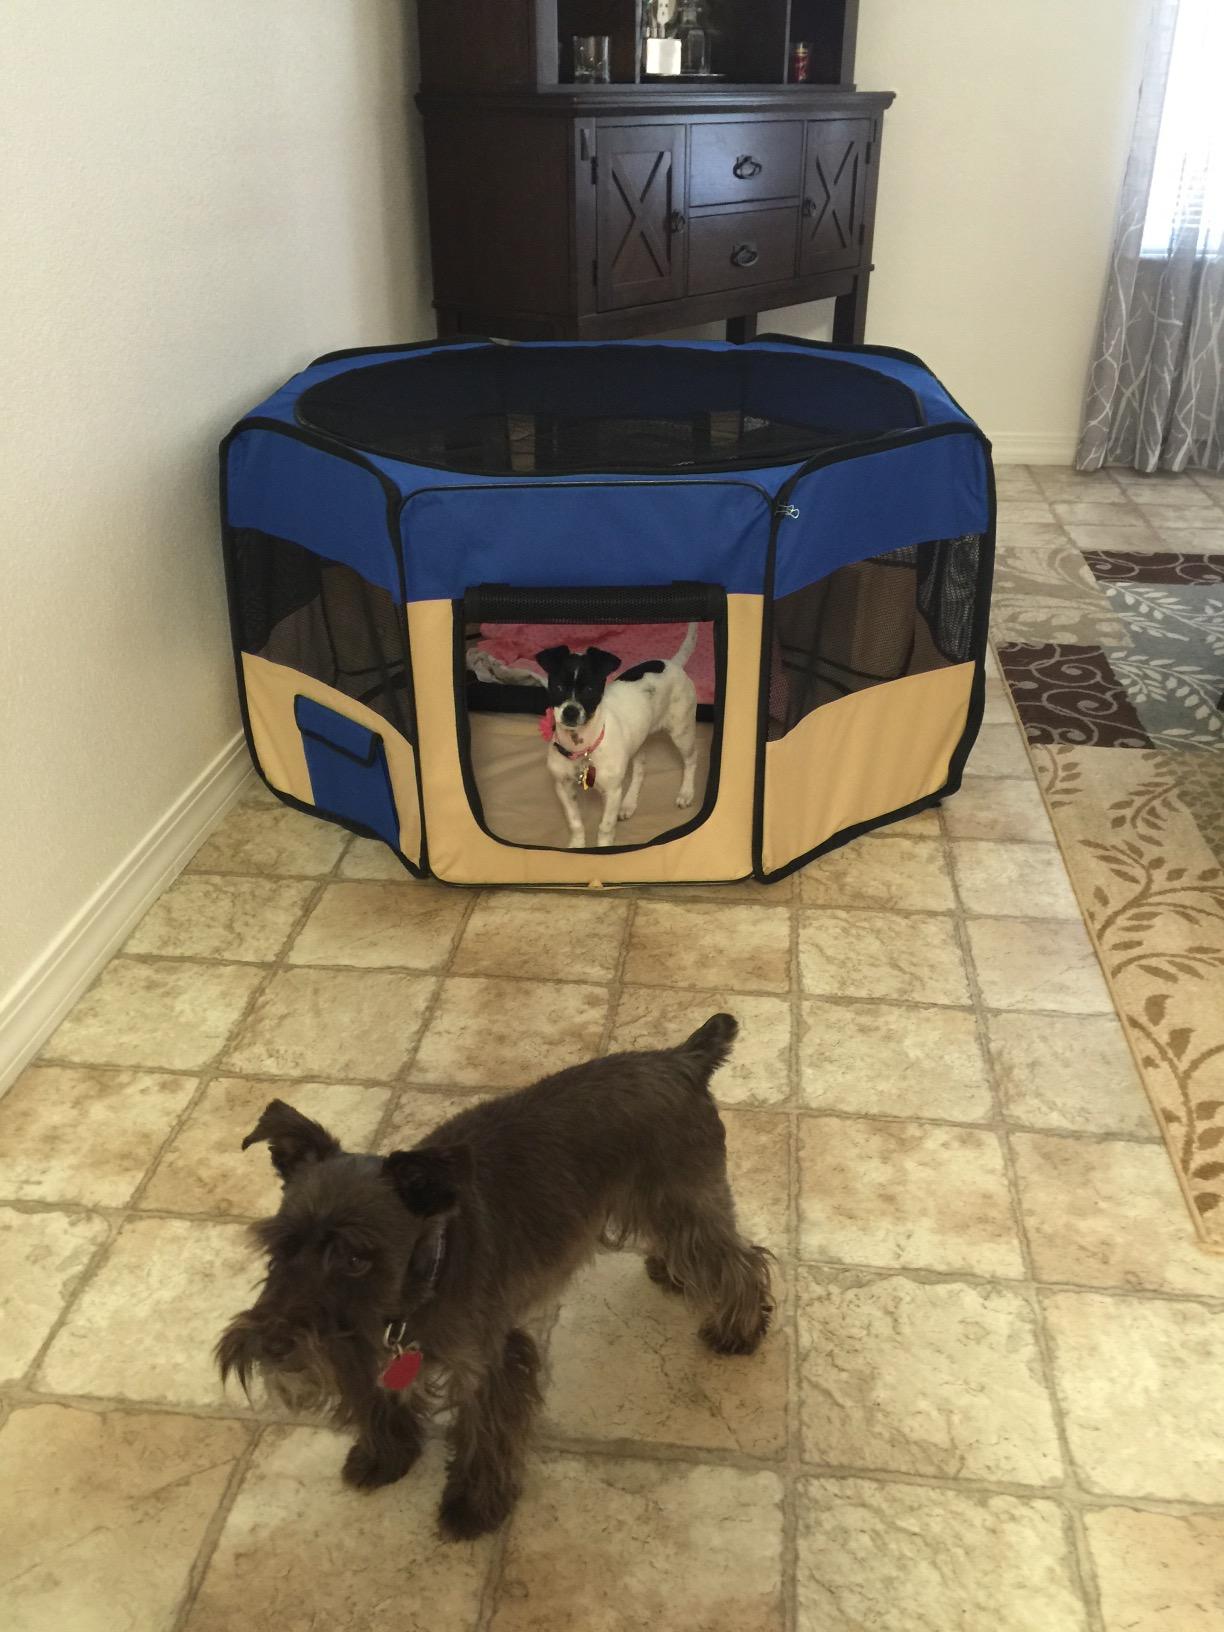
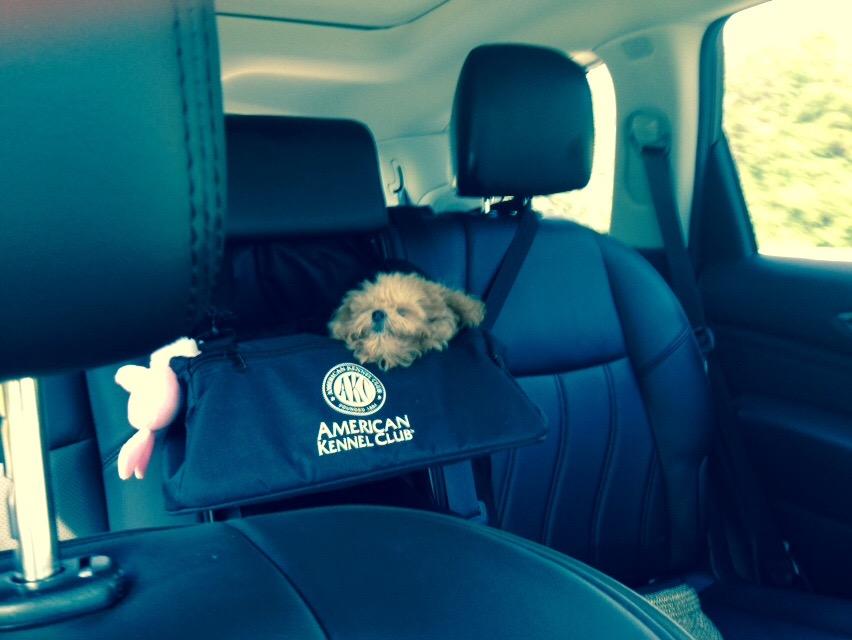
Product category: items_kennel
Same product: no